The Norwalk Theatre

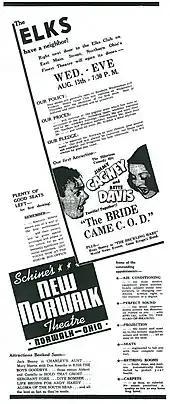
Opening Night Ad

The theatre opened to the public on August 13, 1941, with the showing of "The Bride Came C.O.D." and various other shorts, including Bugs Bunny in "The Heckling Hare".